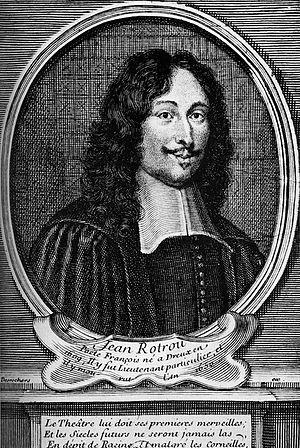
Jean de Rotrou, né à Dreux, est un dramaturge et poète français, né le 21 août 1609 à Dreux et mort de la peste le 28 juin 1650, également à Dreux. Il est le frère de Pierre de Rotrou.